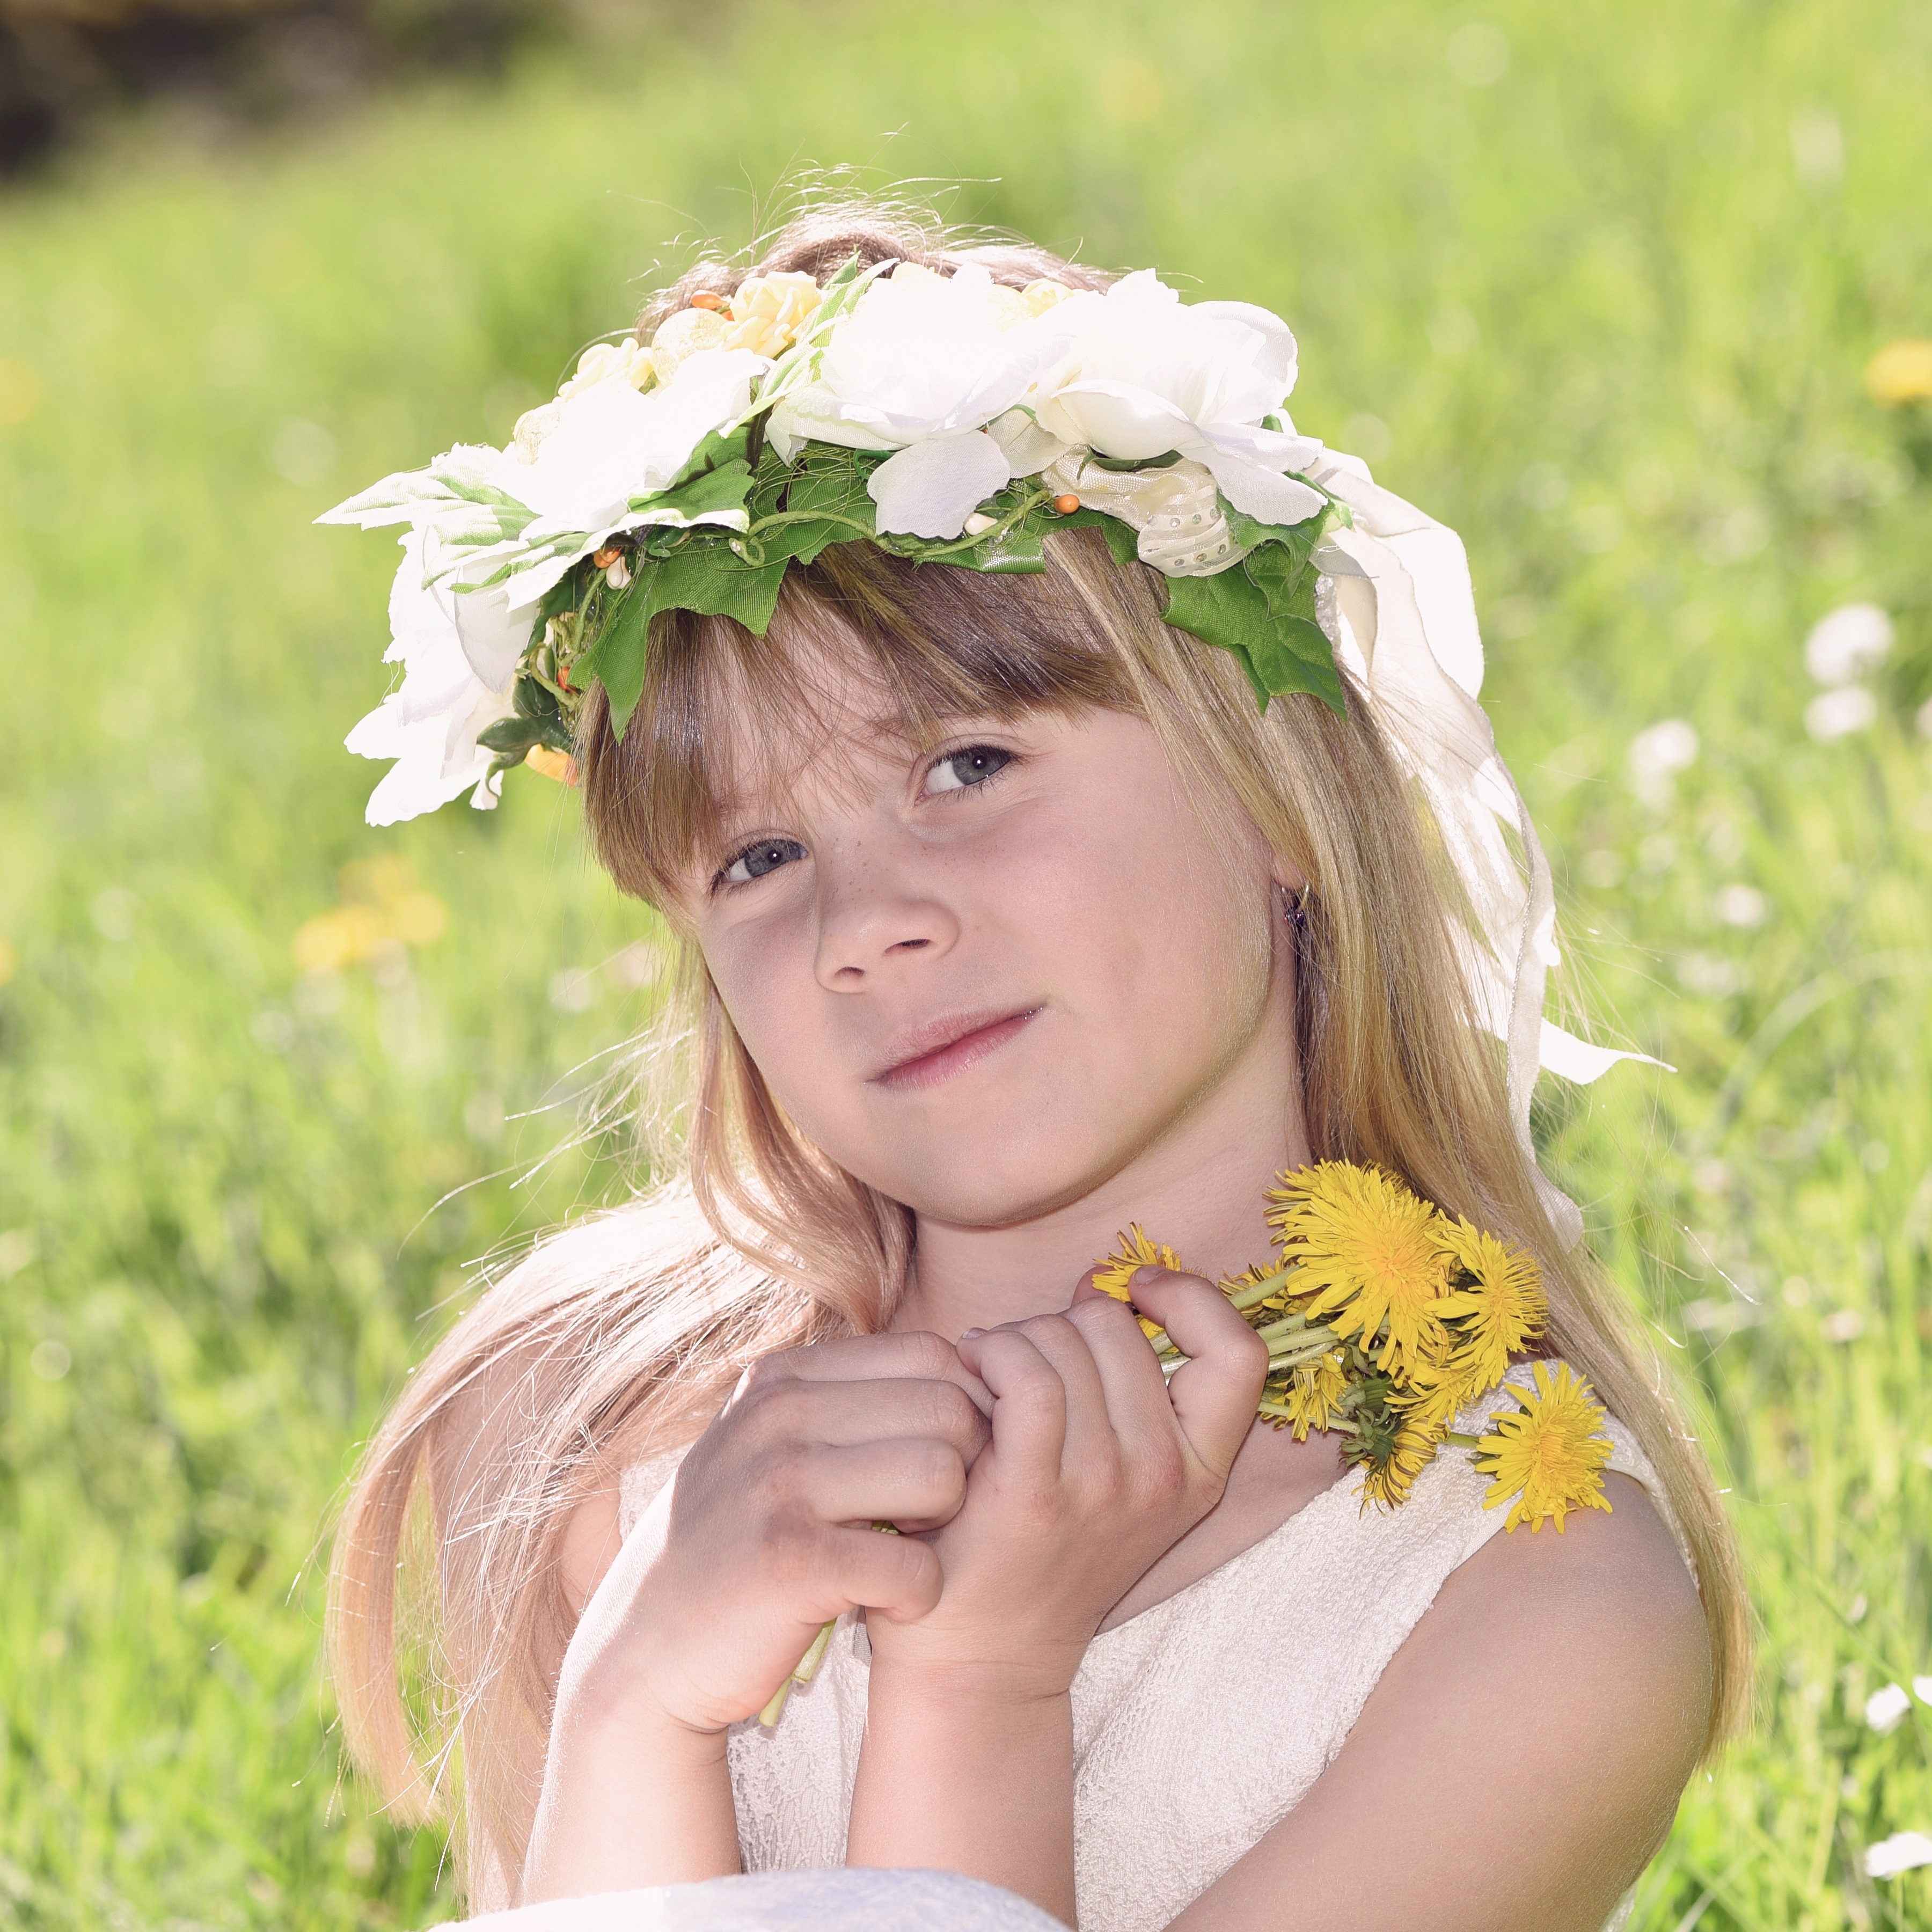
nature, grass, girl, woman, hair, meadow, flower, view, portrait, child, human, clothing, bride, hairstyle, flowers, face, beauty, blond, out, veil, flower bouquet, portrait photography, hair accessory